Euclid

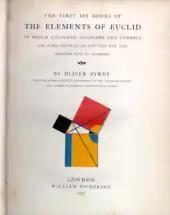
The cover page of Oliver Byrne's 1847 colored edition of the "Elements"

Euclid is best known for his thirteen-book treatise, the "Elements", considered his "magnum opus". Much of its content originates from earlier mathematicians, including Eudoxus, Hippocrates of Chios, Thales and Theaetetus, while other theorems are mentioned by Plato and Aristotle. It is difficult to differentiate the work of Euclid from that of his predecessors, especially because the "Elements" essentially superseded much earlier and now-lost Greek mathematics. The classicist Markus Asper concludes that "apparently Euclid's achievement consists of assembling accepted mathematical knowledge into a cogent order and adding new proofs to fill in the gaps" and the historian Serafina Cuomo described it as a "reservoir of results". Despite this, Sialaros furthers that "the remarkably tight structure of the "Elements" reveals authorial control beyond the limits of a mere editor".